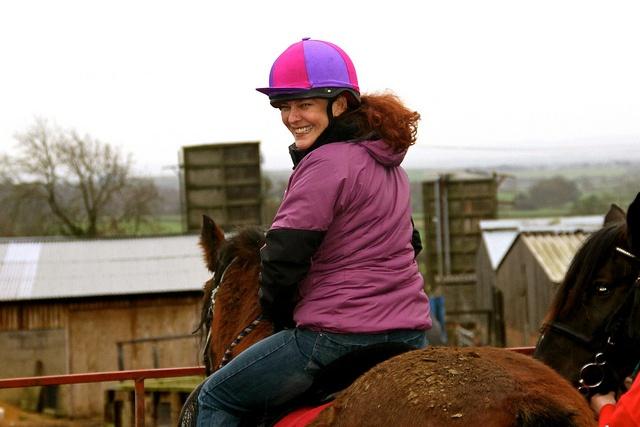
A red haired woman riding a brown horse on a farm.
A woman looking over her shoulder riding horseback.
A woman is sitting on a horse on a snowy day.
A women sitting on a horse in a pasture.
Smiling, helmeted woman on horseback at a farm